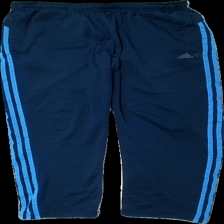
View: front
Type: Trousers
Category: Men
Brand: Adidas
Colors: Blue, Turquoise, Grey, Yellow
Material: 100% polyester
Pattern: Logo print
Cut: Tight
Size: L
Season: All
Trend: Sports
Stains: Minor
Damage: nopprigt, smuts fläck och dragna trådar
Damage location: top center
Damage 2: dragna trådar och luddiga
Damage 2 location: middle center
Damage 3: dragna trådar, lösa trådar och luddiga
Damage 3 location: middle center
Price range: <50
Recommended usage: Export
Description: raka träningsbyxor med snörre, fickor och tryck